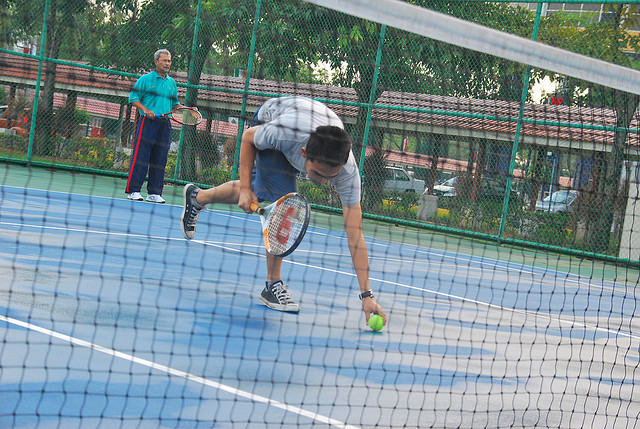
người đàn ông bước tới khum xuống nhặt bóng